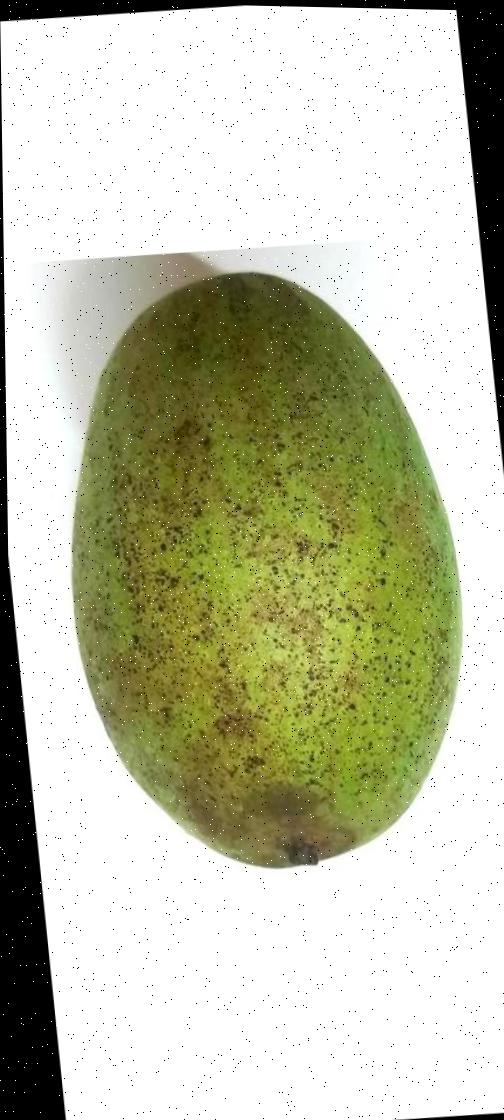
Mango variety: Shada